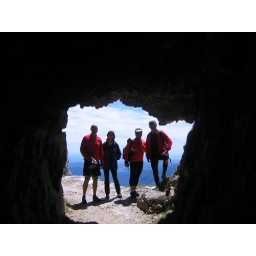
Gita in mountain bike